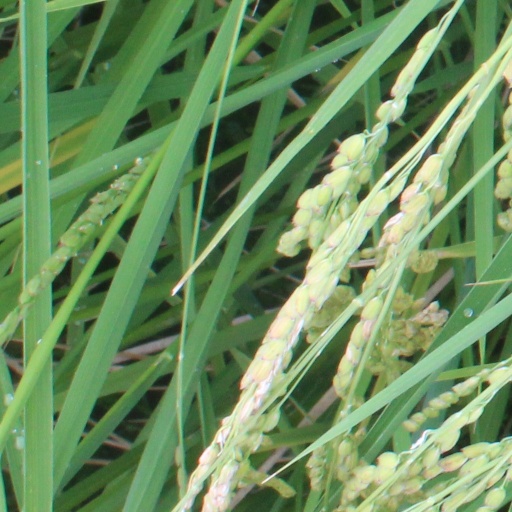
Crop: rice